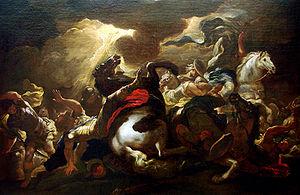
Paul de Tarse ou saint Paul, portant aussi le nom juif de Saul, né au début du Iᵉʳ siècle probablement à Tarse en Cilicie et mort vers 64 à Rome, est une personnalité du paléochristianisme. Juif et citoyen romain de naissance, il persécute les disciples de Jésus de Nazareth avant de se revendiquer apôtre de ce dernier, bien qu'il n'appartienne pas au cercle de Douze.
Le musée des Beaux-Arts de Nancy, l'un des plus anciens de France, est installé dans l’un des pavillons qui borde la place Stanislas, au cœur de l’ensemble urbain du XVIIIᵉ siècle inscrit au patrimoine mondial de l’humanité par l’Unesco. Le musée expose une importante collection de peintures européennes et est largement ouvert sur le design, avec notamment une galerie consacrée à Jean Prouvé ou encore à la manufacture Daum.
La conversion de Paul, décrite dans le Nouveau Testament, se réfère à l'un des événements de la vie de Paul de Tarse. C'est une fête des Églises chrétiennes célébrée le 25 janvier. Autour de cette date a lieu chaque année la Semaine de prière pour l'unité des chrétiens.
Pierre Lambert de La Motte est un religieux français, évêque, l'un des fondateurs des Missions étrangères de Paris.